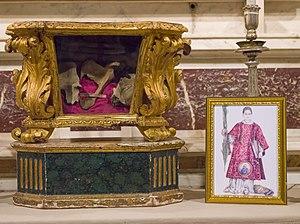
Césaire de Terracina ou Cézaire, est un diacre et martyr de l’Église. Sa fête est célébrée le 1ᵉʳ novembre et le 27 août. L'église San Cesareo de Appia à Rome et la Cathédrale de Terracina lui sont dédiées.